Garlic press

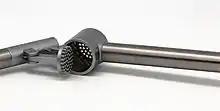
Many garlic presses also have a device with a matching grid of blunt pins to clean out the holes.

A garlic press, also known as a garlic crusher, is a kitchen utensil to crush garlic cloves efficiently by forcing them through a grid of small holes, usually with some type of piston. Many garlic presses also have a device with a matching grid of blunt pins to clean out the holes.